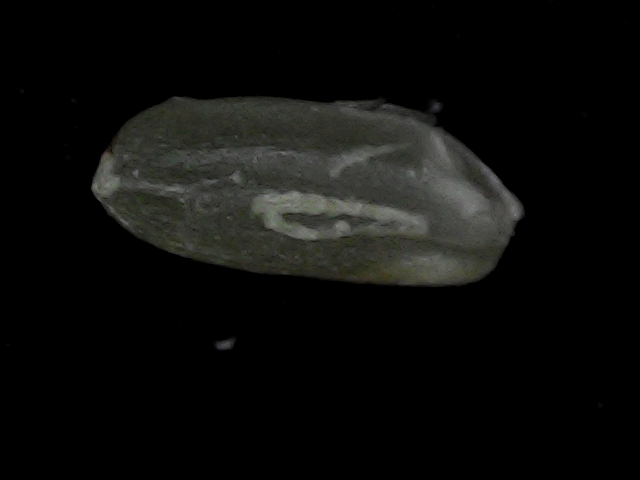
Rice variety: BD95